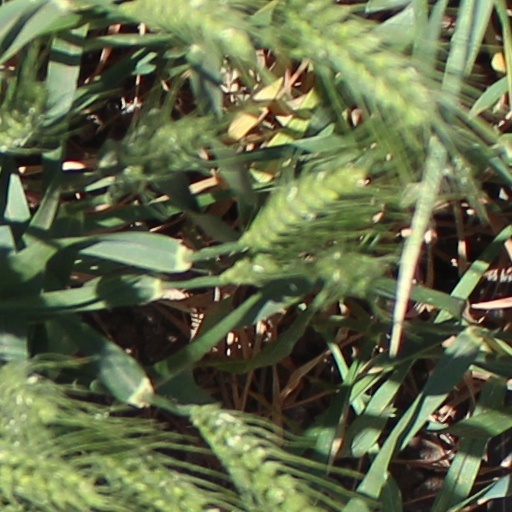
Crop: wheat